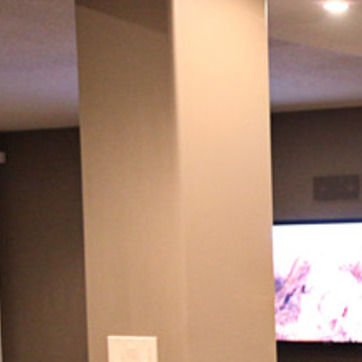
Material: painted